Emperor Xiaowen of Northern Wei

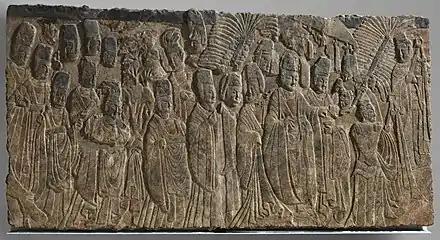
Emperor Xiaowen and his entourage worshipping the Buddha 522-523 CE. Central Binyang Cave (also known as Cave 3) in the Longmen complex

After Grand Empress Dowager Feng re-assumed regency, she was said to be more dictatorial than she was before, but intelligent in her decisions and frugal in her living. Not only was she highly literate, but she also was capable in mathematics. However, she trusted several eunuchs and permitted them to interfere in governmental matters. Further, she greatly promoted her lovers Wang Rui (王叡) and Li Chong (李沖) – both of whom were apparently talented officials, but whose promotions were beyond what their talents and contributions called for. She balanced her reputation by also promoting some honored officials who were not her lovers. Because she was concerned that she would be criticized for what was seen as immoral conduct, she punished those whom she perceived to be criticizing her or parodying her behavior with severe punishment, including death. One of her victims was Li Xin, who had contributed to her prior lover Li Yi's death, as she had Li Xin put to death in 477. Fearful that Emperor Xiaowen's mother's clan would try to take power, she falsely accused his grandfather Li Hui (李惠) the Prince of Nan Commandery of treason in 478 and had him and his clan slaughtered. She apparently accelerated the policy of Sinicization, which included social stratification, as she issued an edict in 478 requiring people to marry in their social classes.